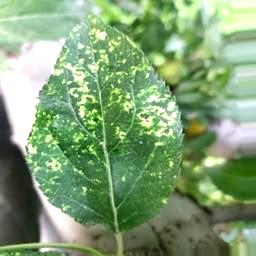
Label: Apple_Mosaic